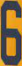
Number: 6